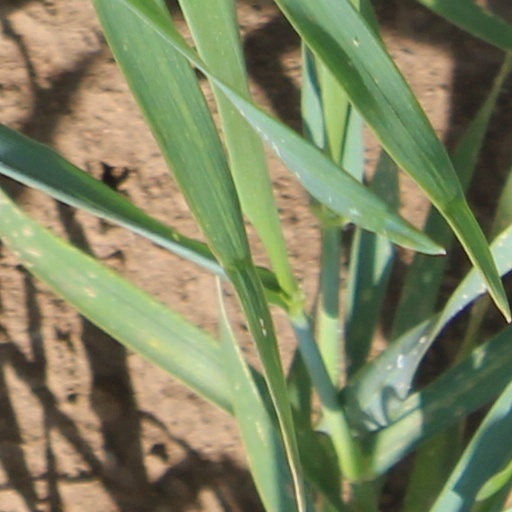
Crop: wheat